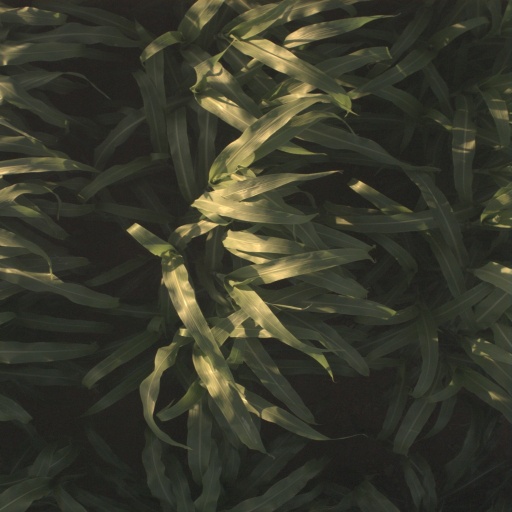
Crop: sorghum